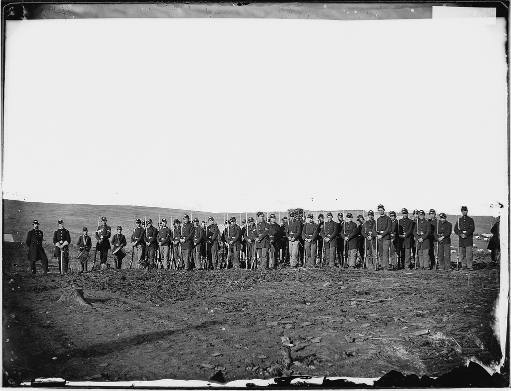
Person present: Yes